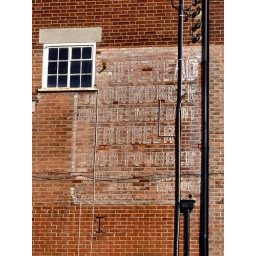
Ghost sign with window cut into it in Sevenoaks